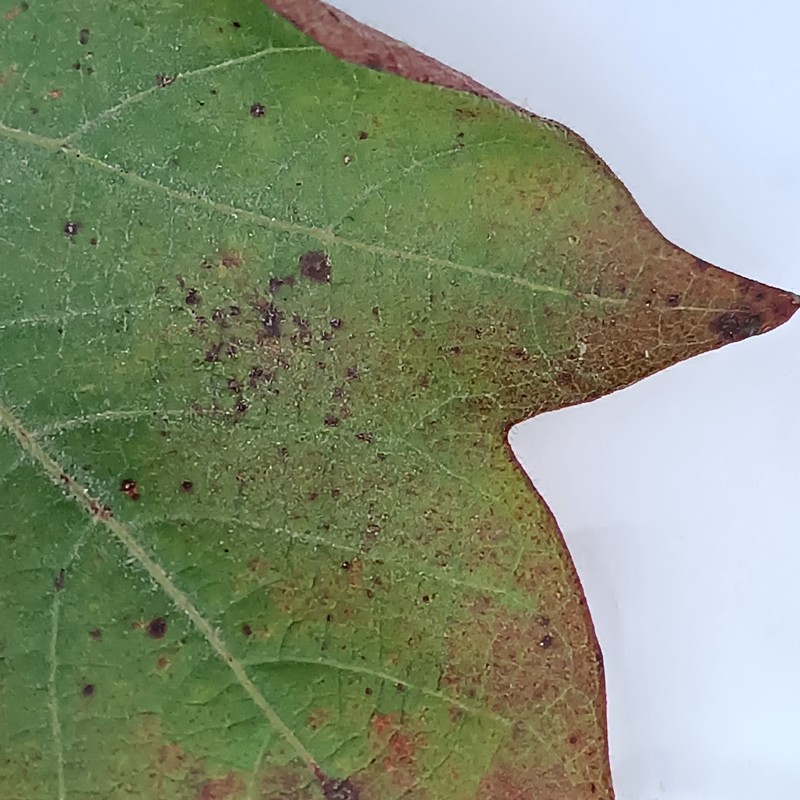
Label: Leaf Redding